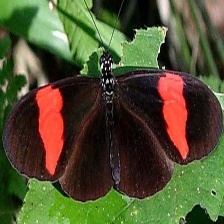
Species: RED POSTMAN
Butterfly family (ImageNet category): monarch